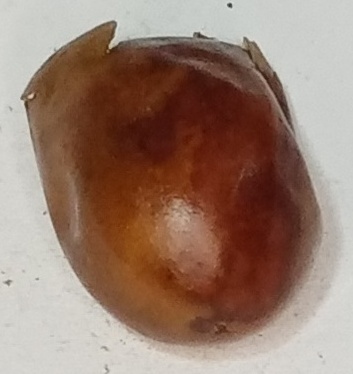
Variety: fasli-toto
Size: small
Grade: grade-1